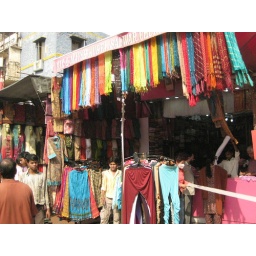
Selling clothes at a market in Delhi.